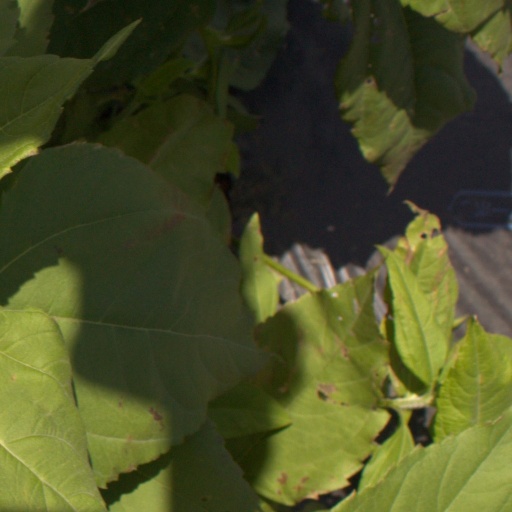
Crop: Jerusalem artichoke